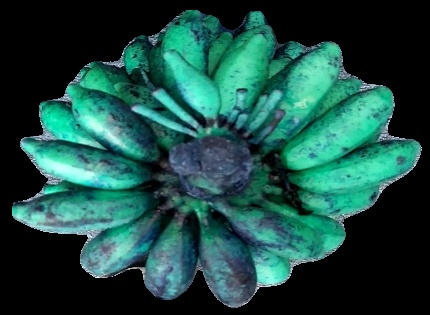
Variety: rasbale
Grade: grade3